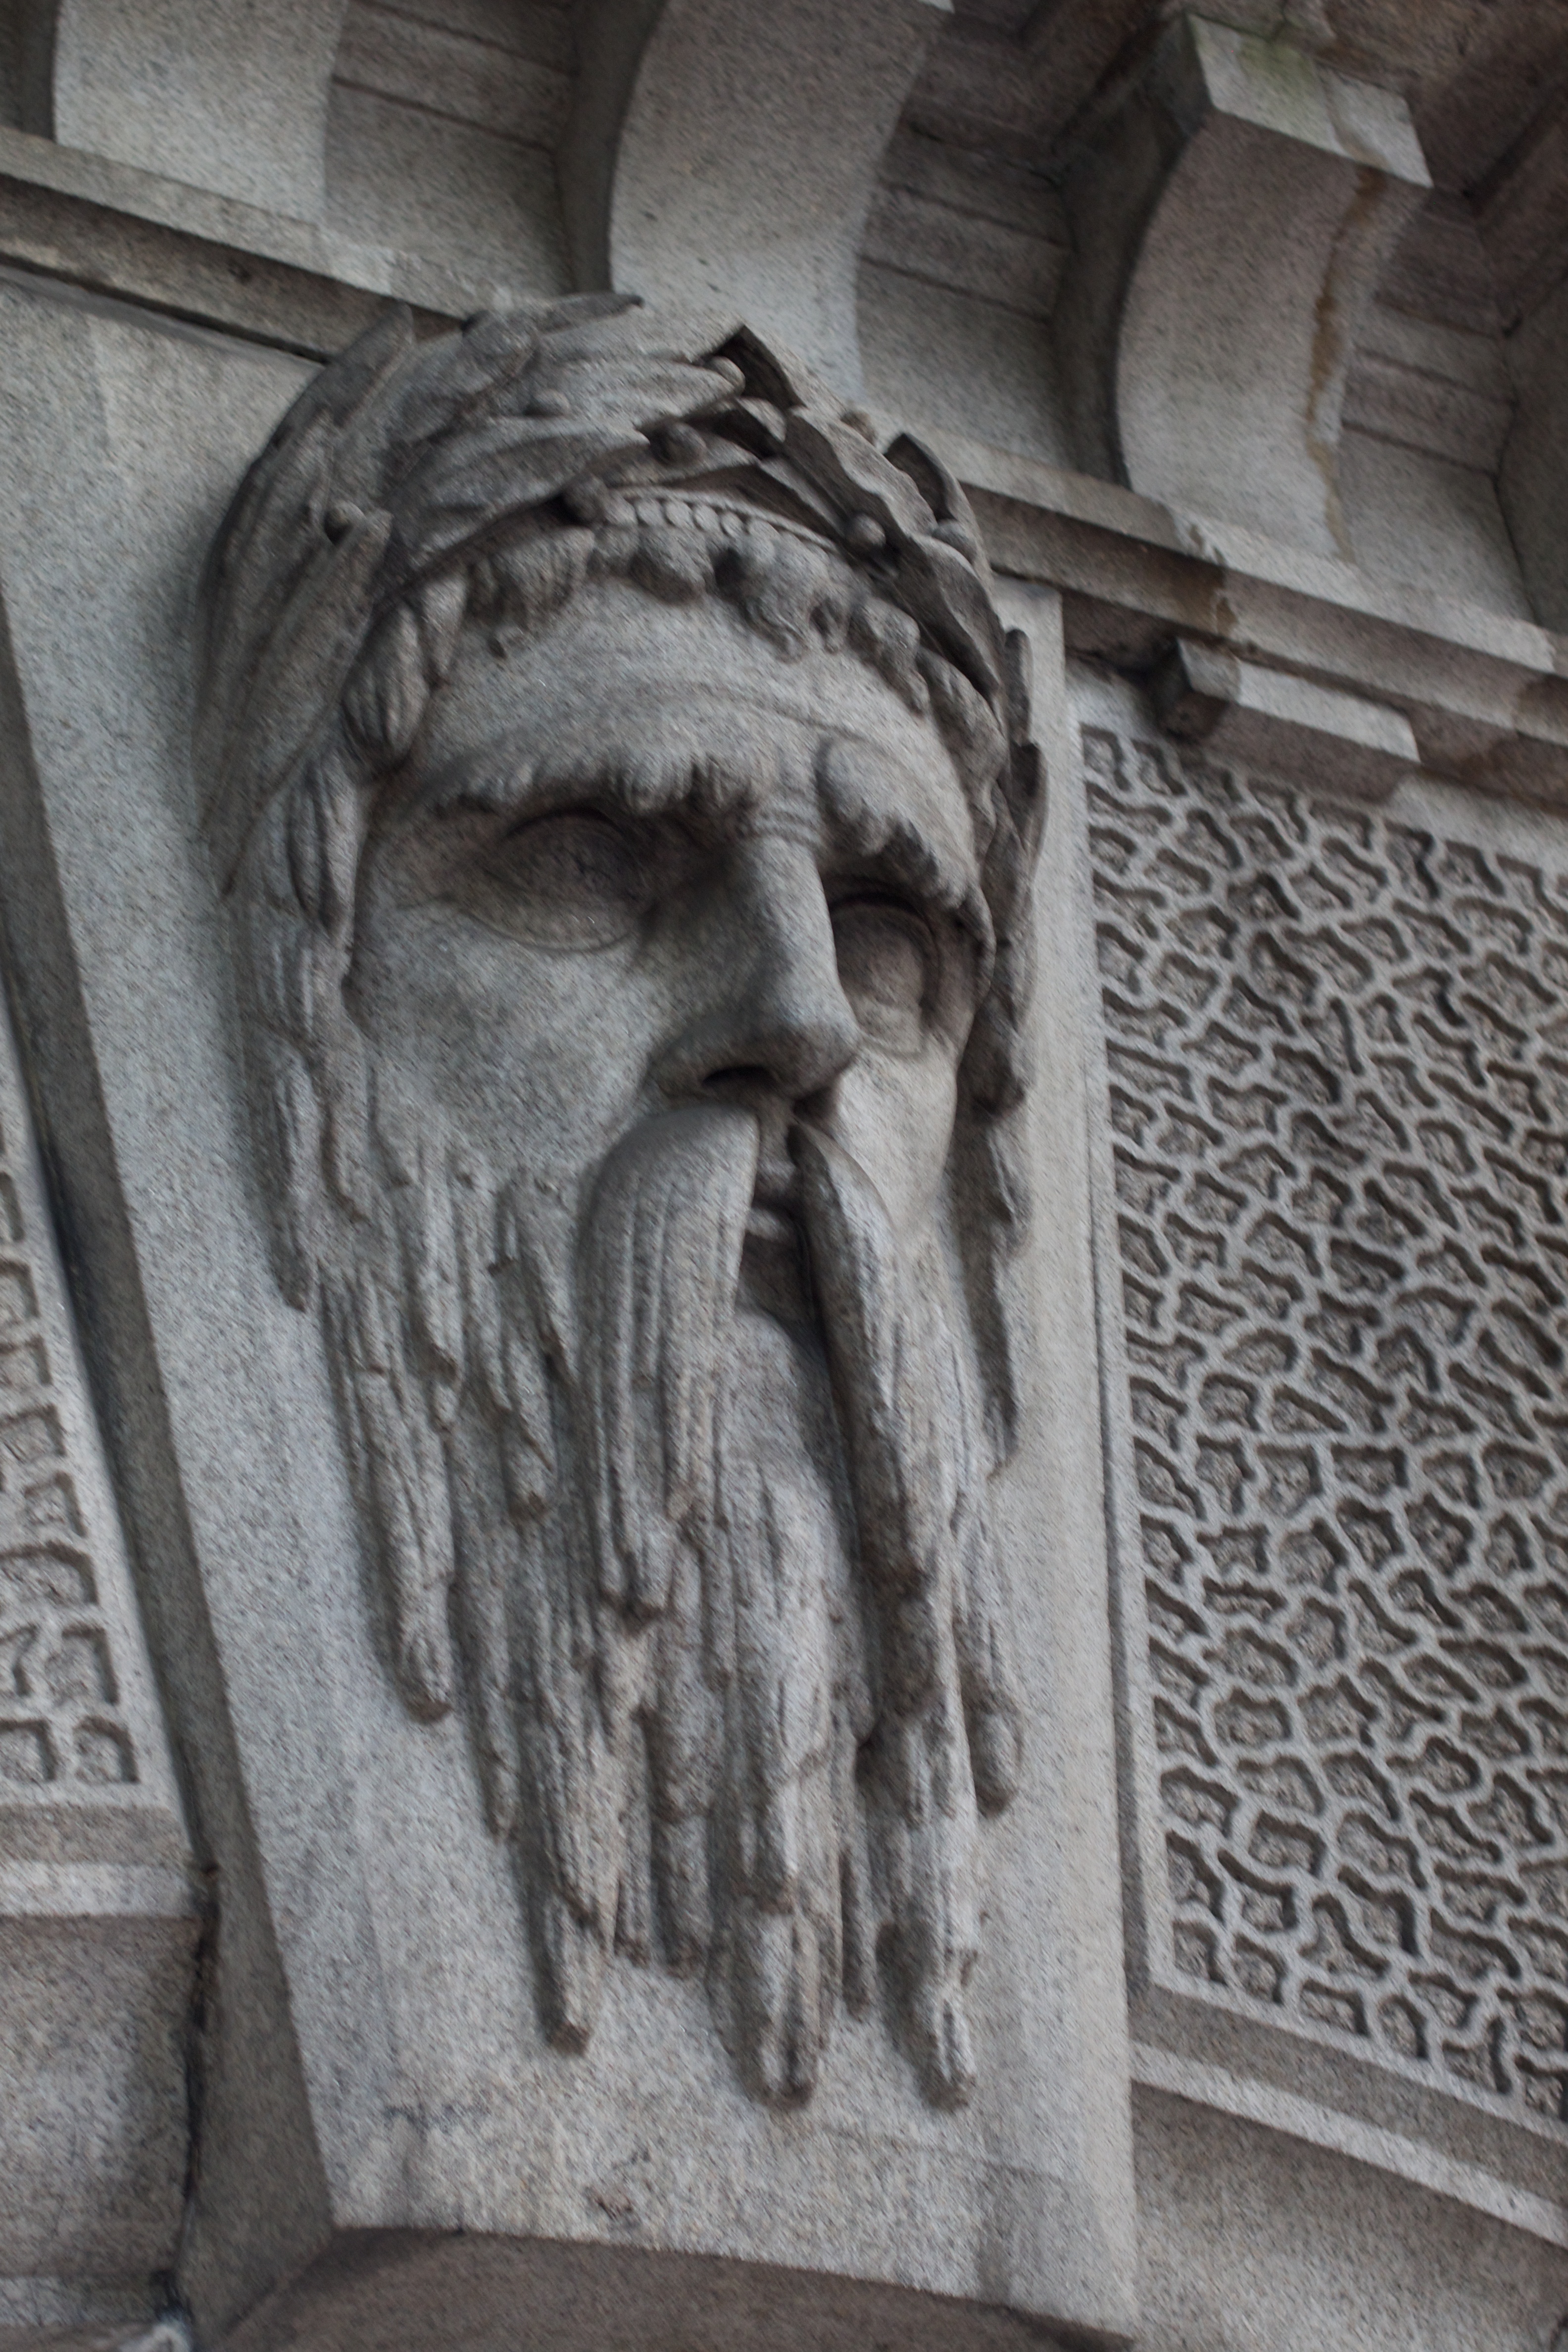
monument, statue, gargoyle, sculpture, art, temple, carving, relief, stone carving, ancient history